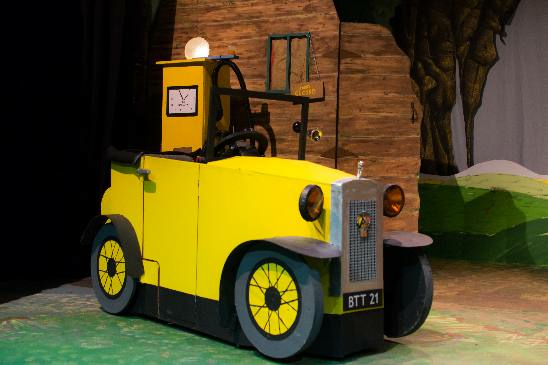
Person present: No